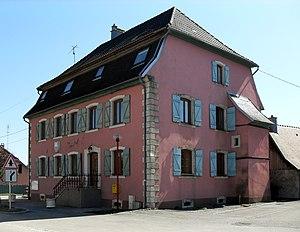
La mairie de Soppe-le-Bas
Soppe-le-Bas est une commune française de l'aire urbaine de Mulhouse située dans le département du Haut-Rhin, en région Grand Est.